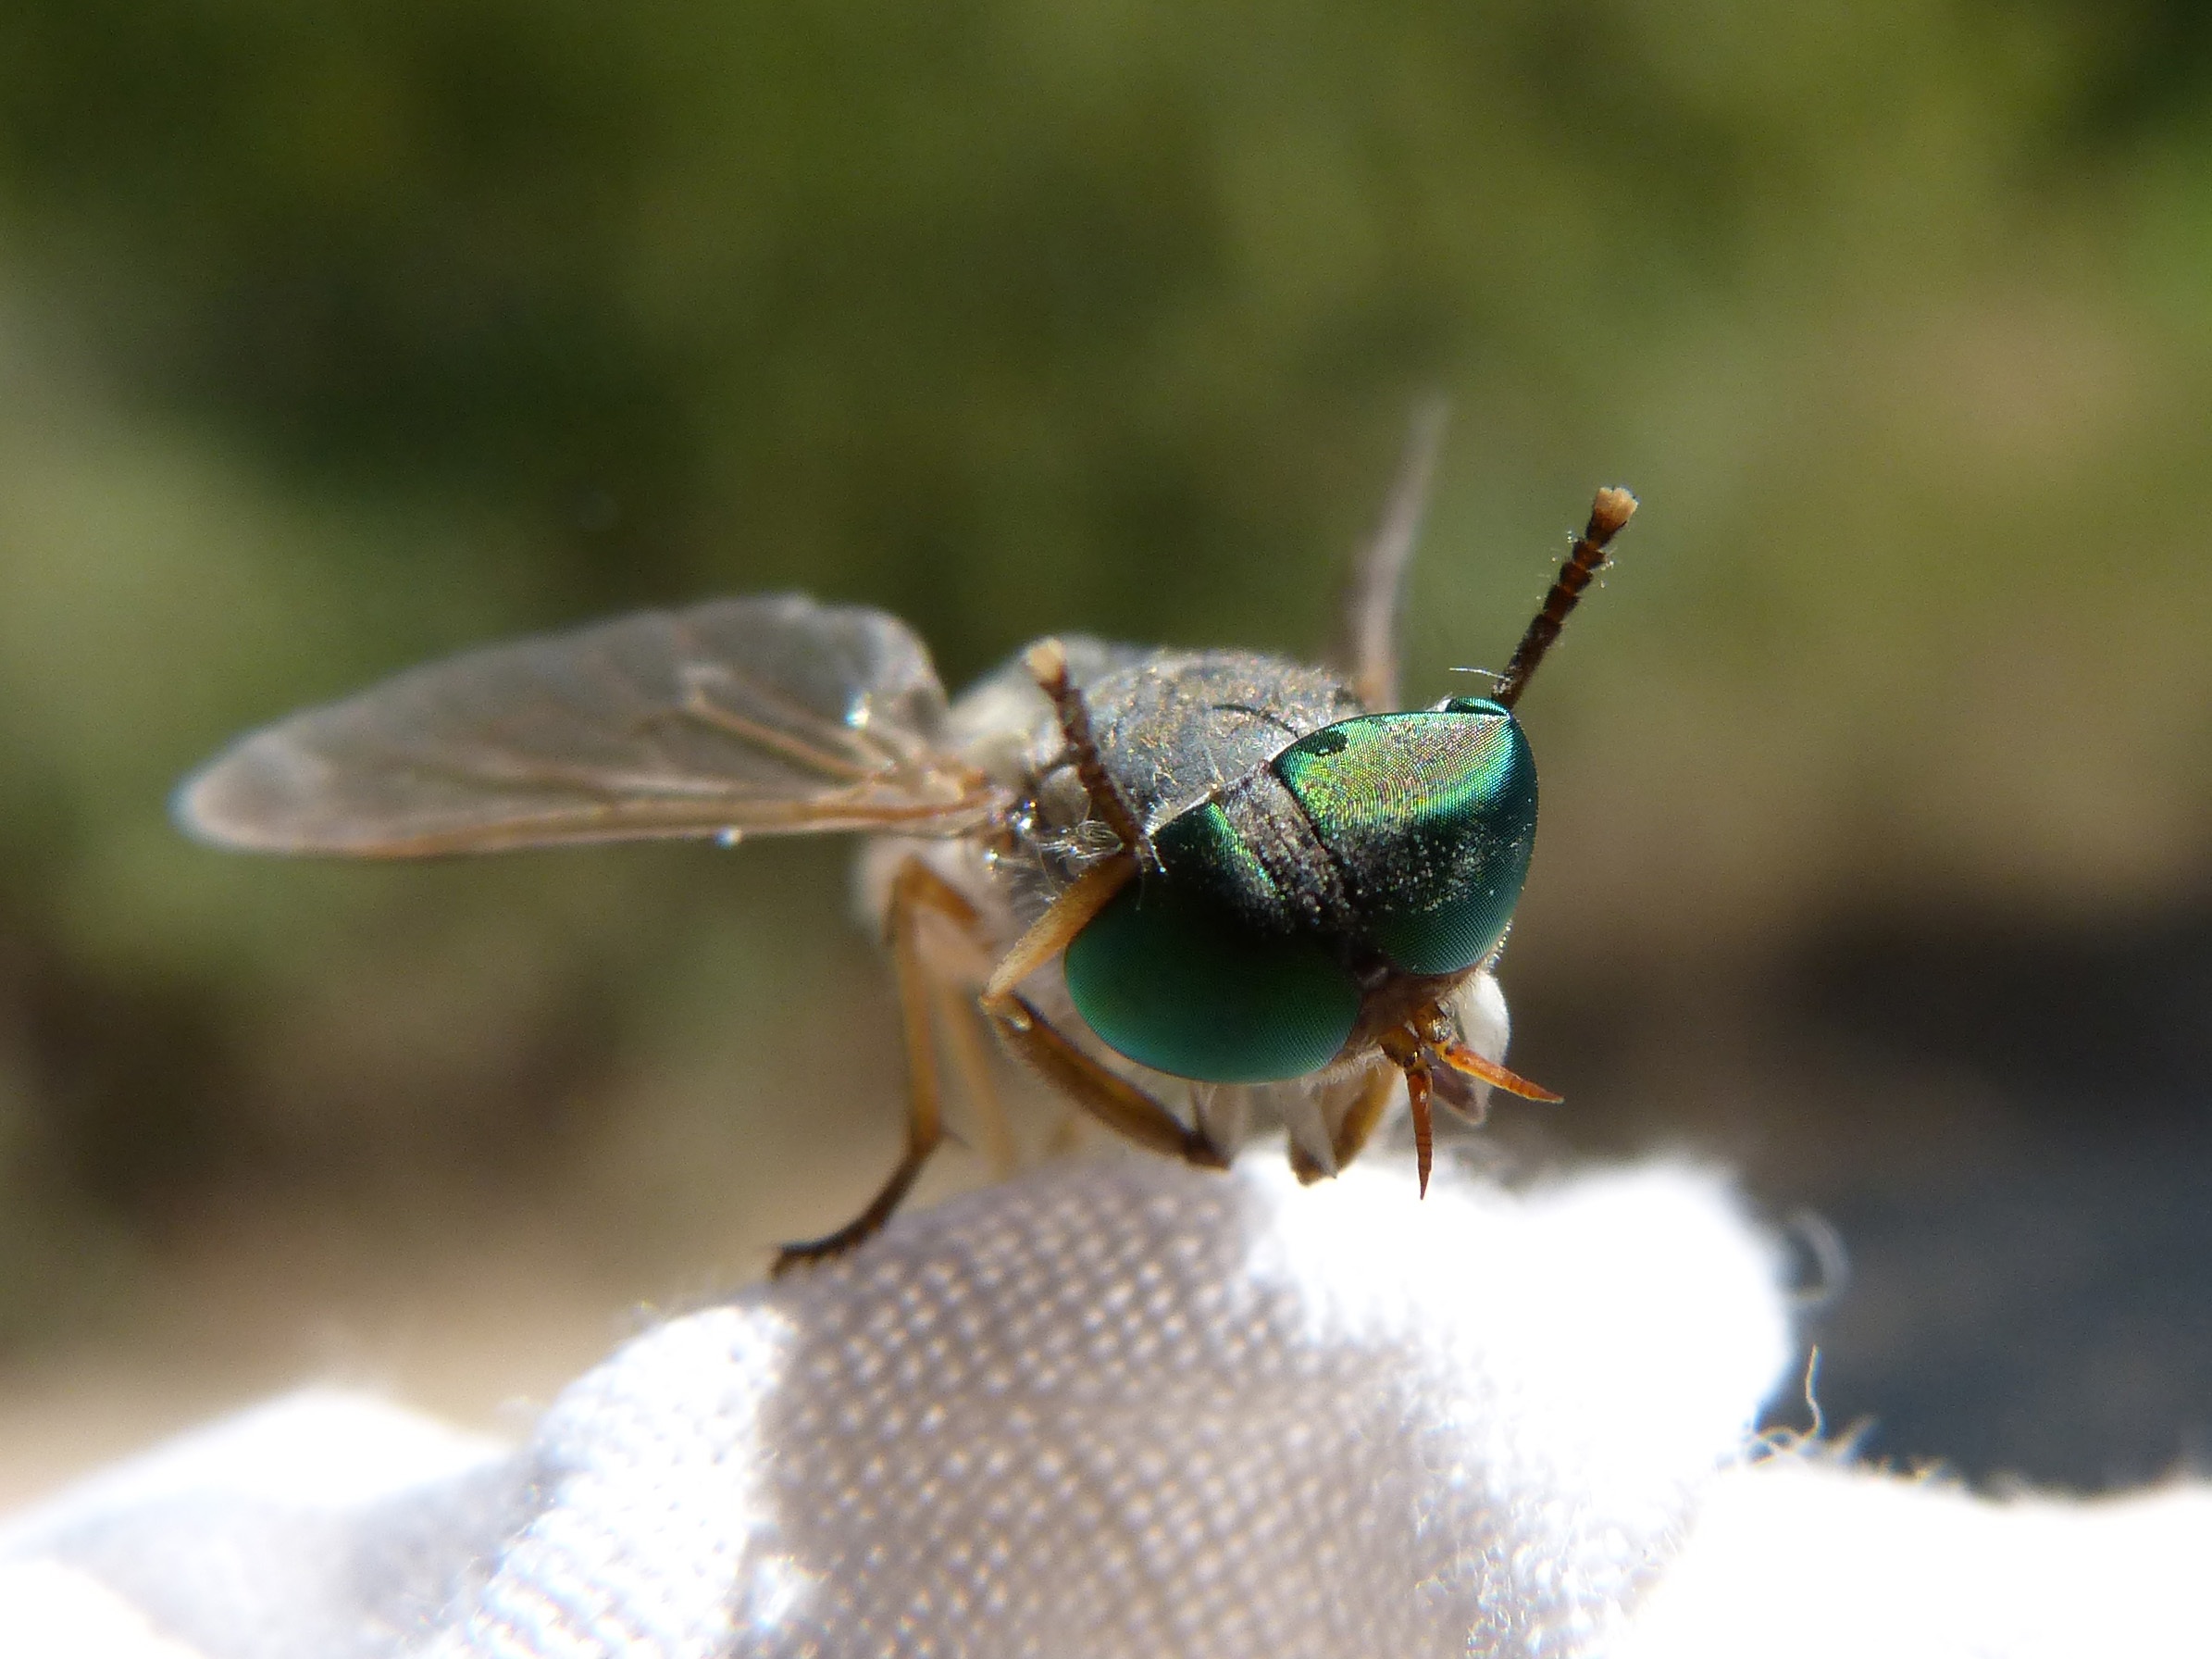
wing, photography, fly, insect, fauna, invertebrate, close up, detail, pest, sting, macro photography, horsefly, arthropod, green eyes, leaf beetle, eyes compounds, insect eye, tabanid